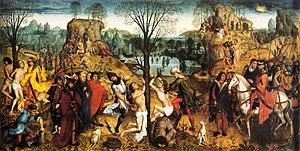
Saint Crépin et son frère Saint Crépinien sont deux martyrs du IIIᵉ siècle qui sont célébrés par les catholiques et orthodoxes le 25 octobre.